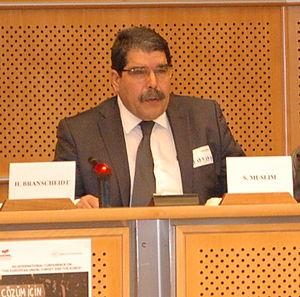
Salih Muslim Muhammad est un homme politique kurde né en 1951 à Aïn al-Arab, dans le gouvernorat d’Alep, en Syrie.